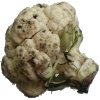
Label: cauliflower